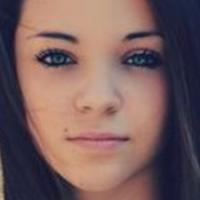
Age group: age 11-20